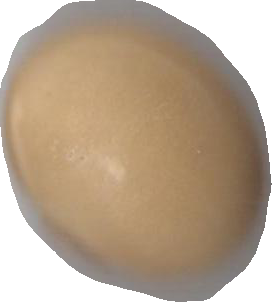
Variety: Grobogan